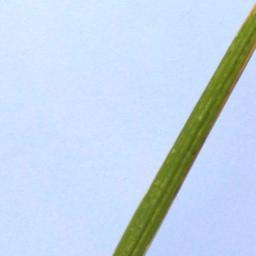
Label: Rice___Healthy